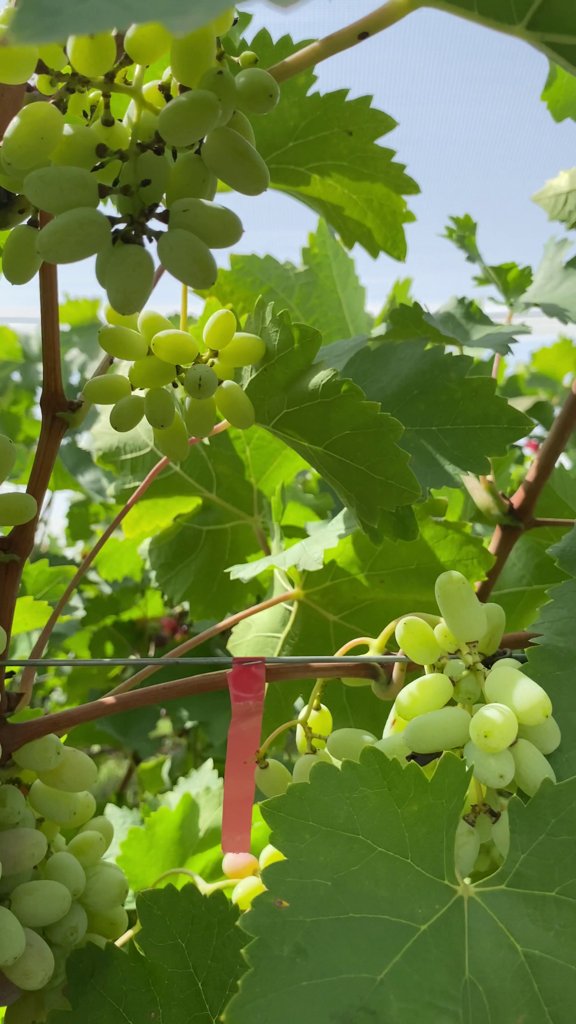
Berries visible: 92
Grape clusters: 5